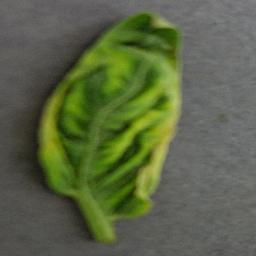
Label: Tomato___Tomato_Yellow_Leaf_Curl_Virus